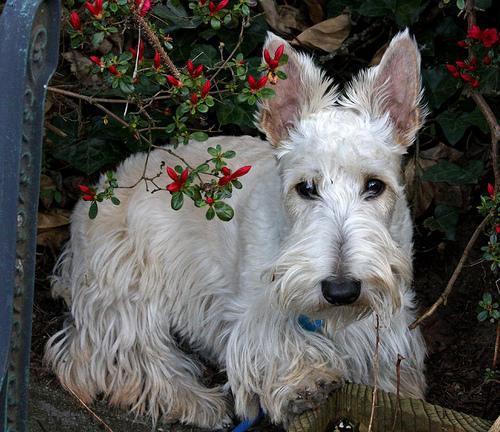
scottish terrier